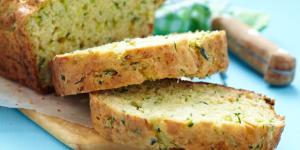
bizcocho de calabacin con thermomix